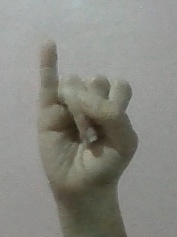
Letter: meem